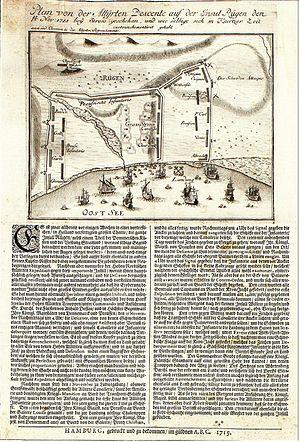
1715 est une année commune commençant un mardi.